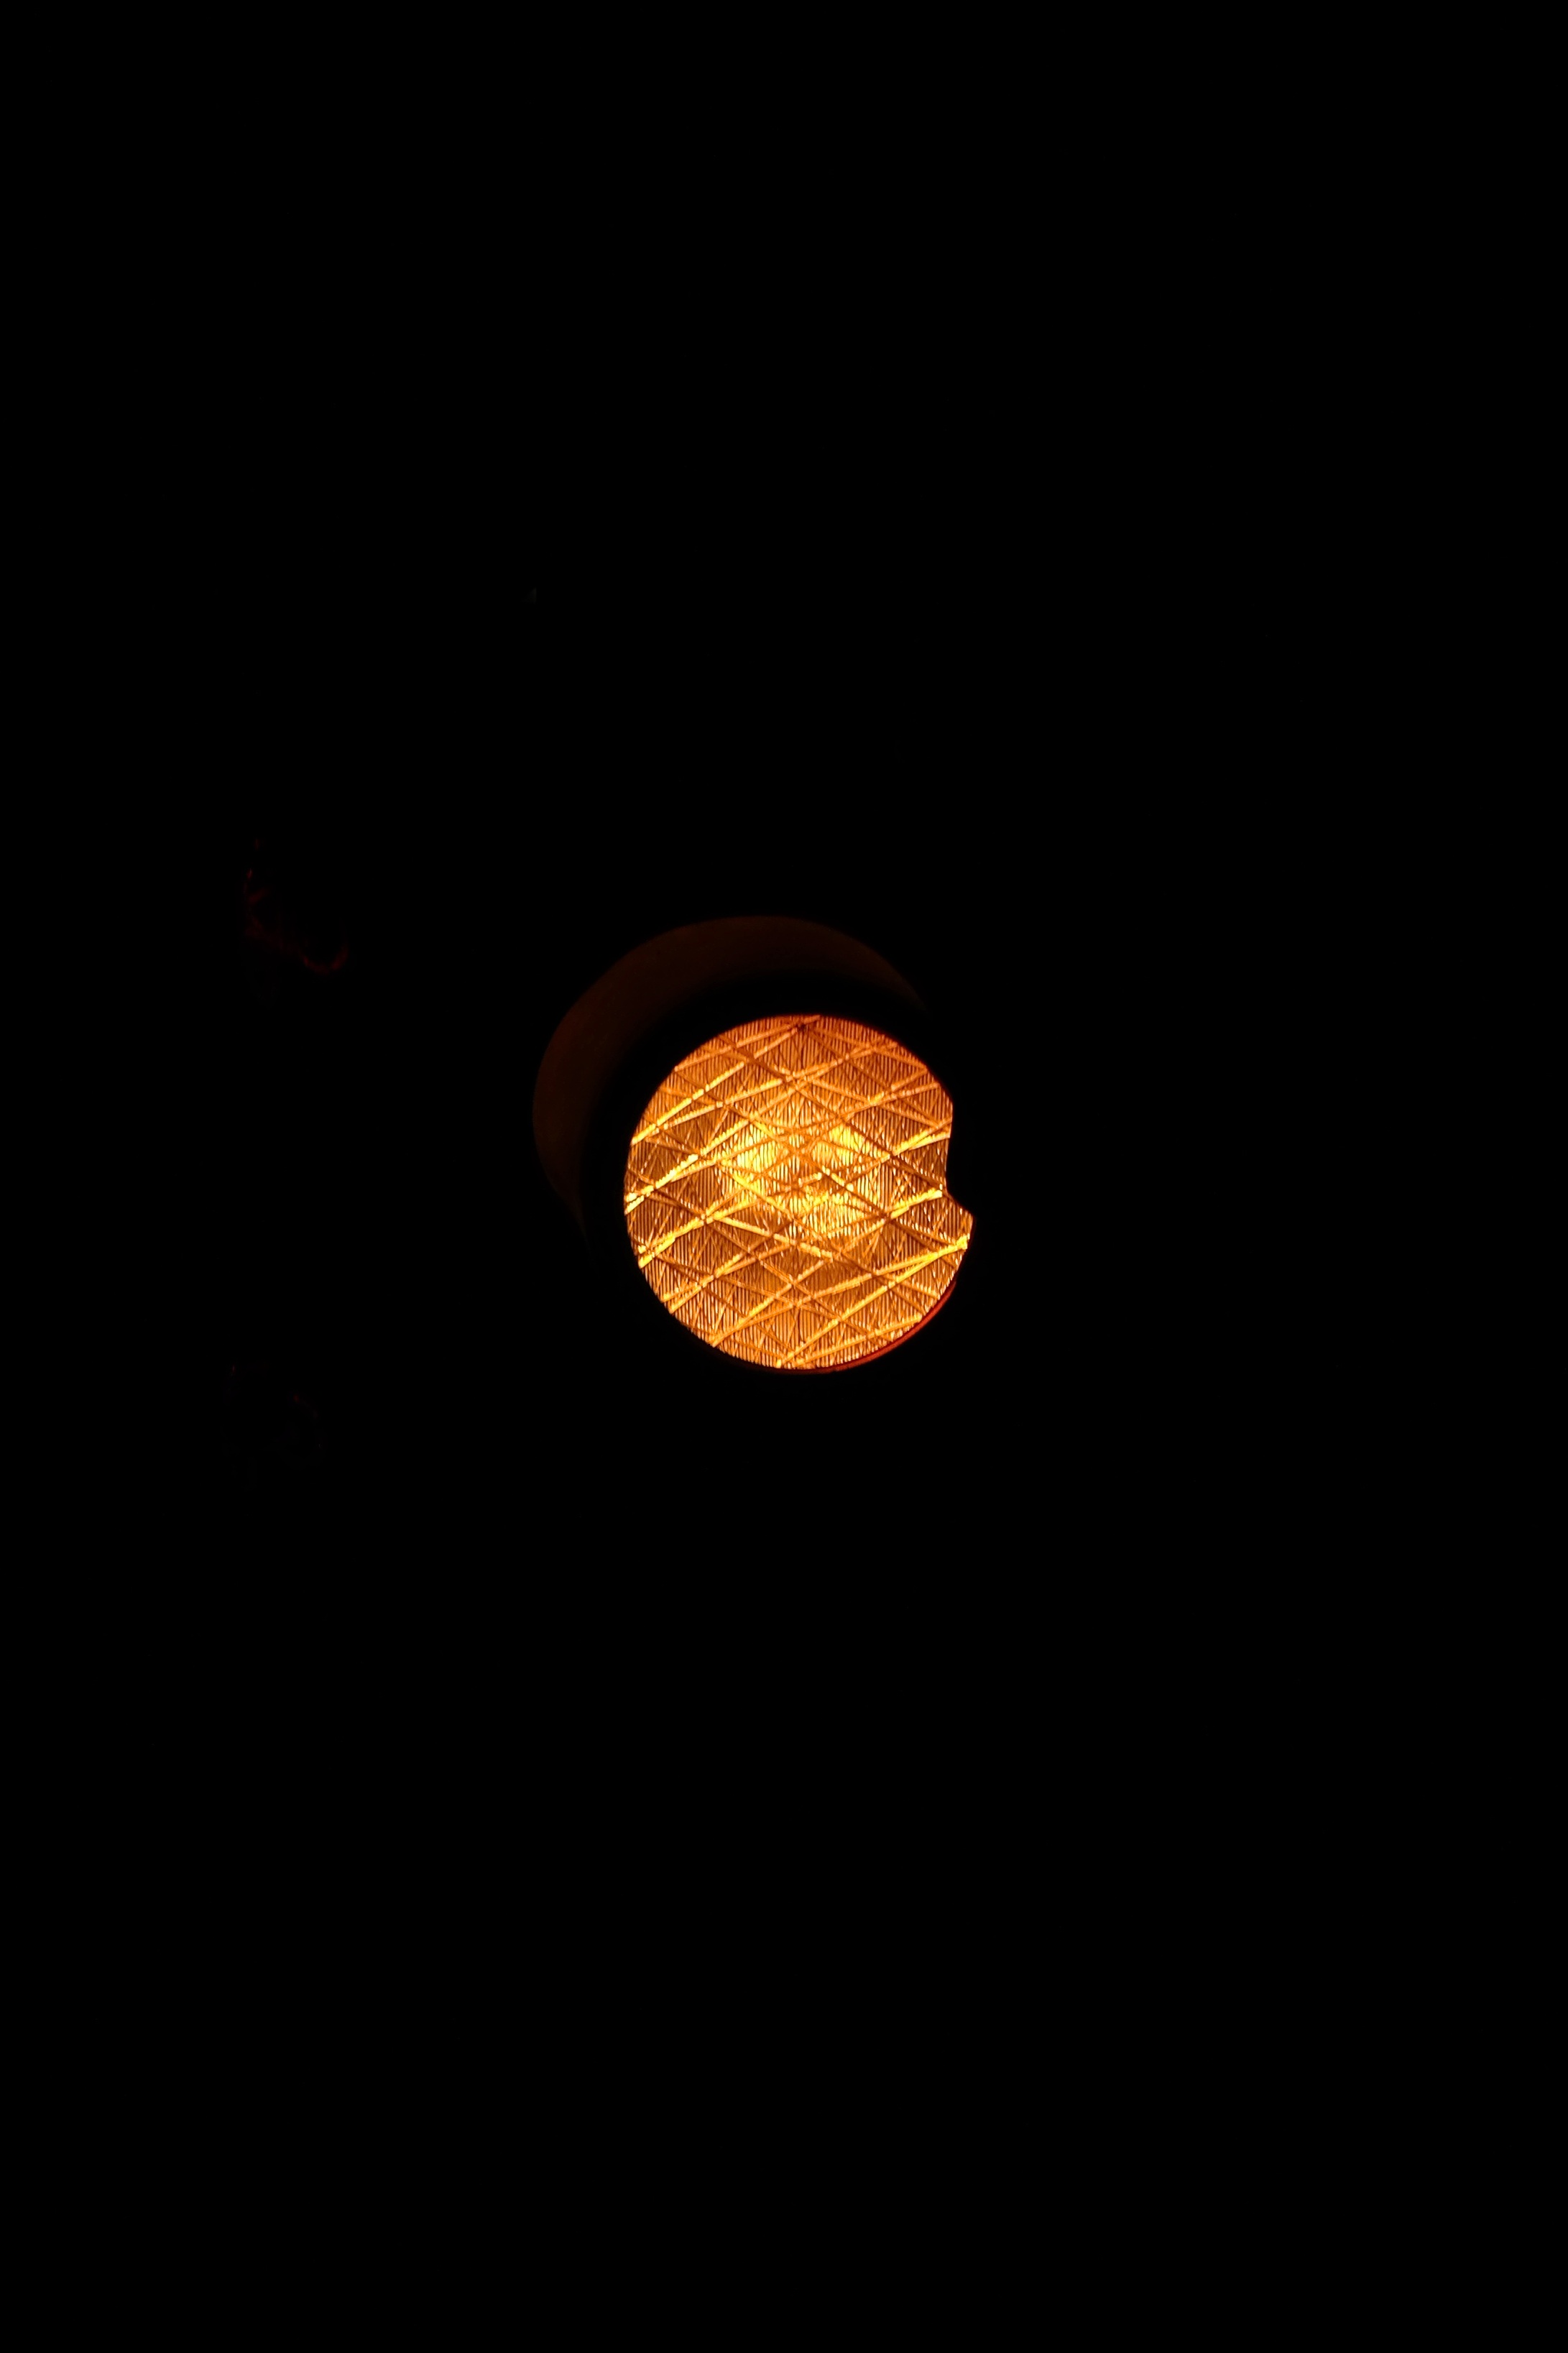
light, road, beacon, darkness, yellow, lighting, moon, circle, road sign, wait, planet, caution, attention, traffic lights, light signal, traffic signal, astronomical object, toggle, traffic light signal